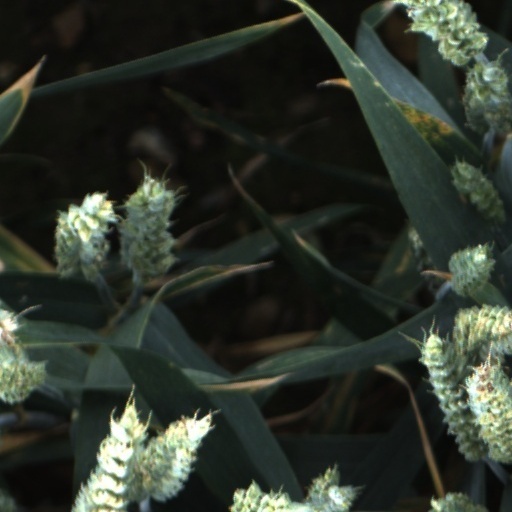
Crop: wheat